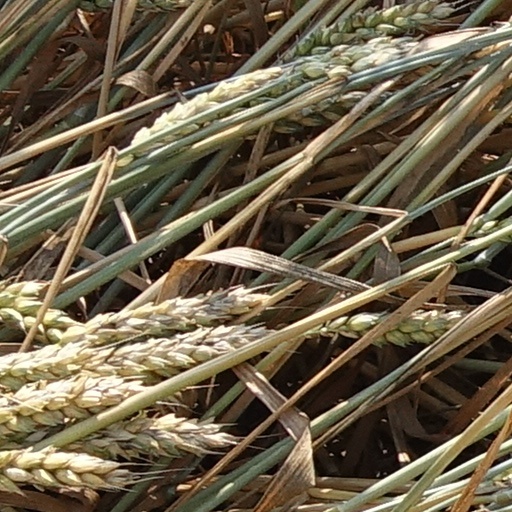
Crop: wheat